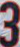
Number: 3